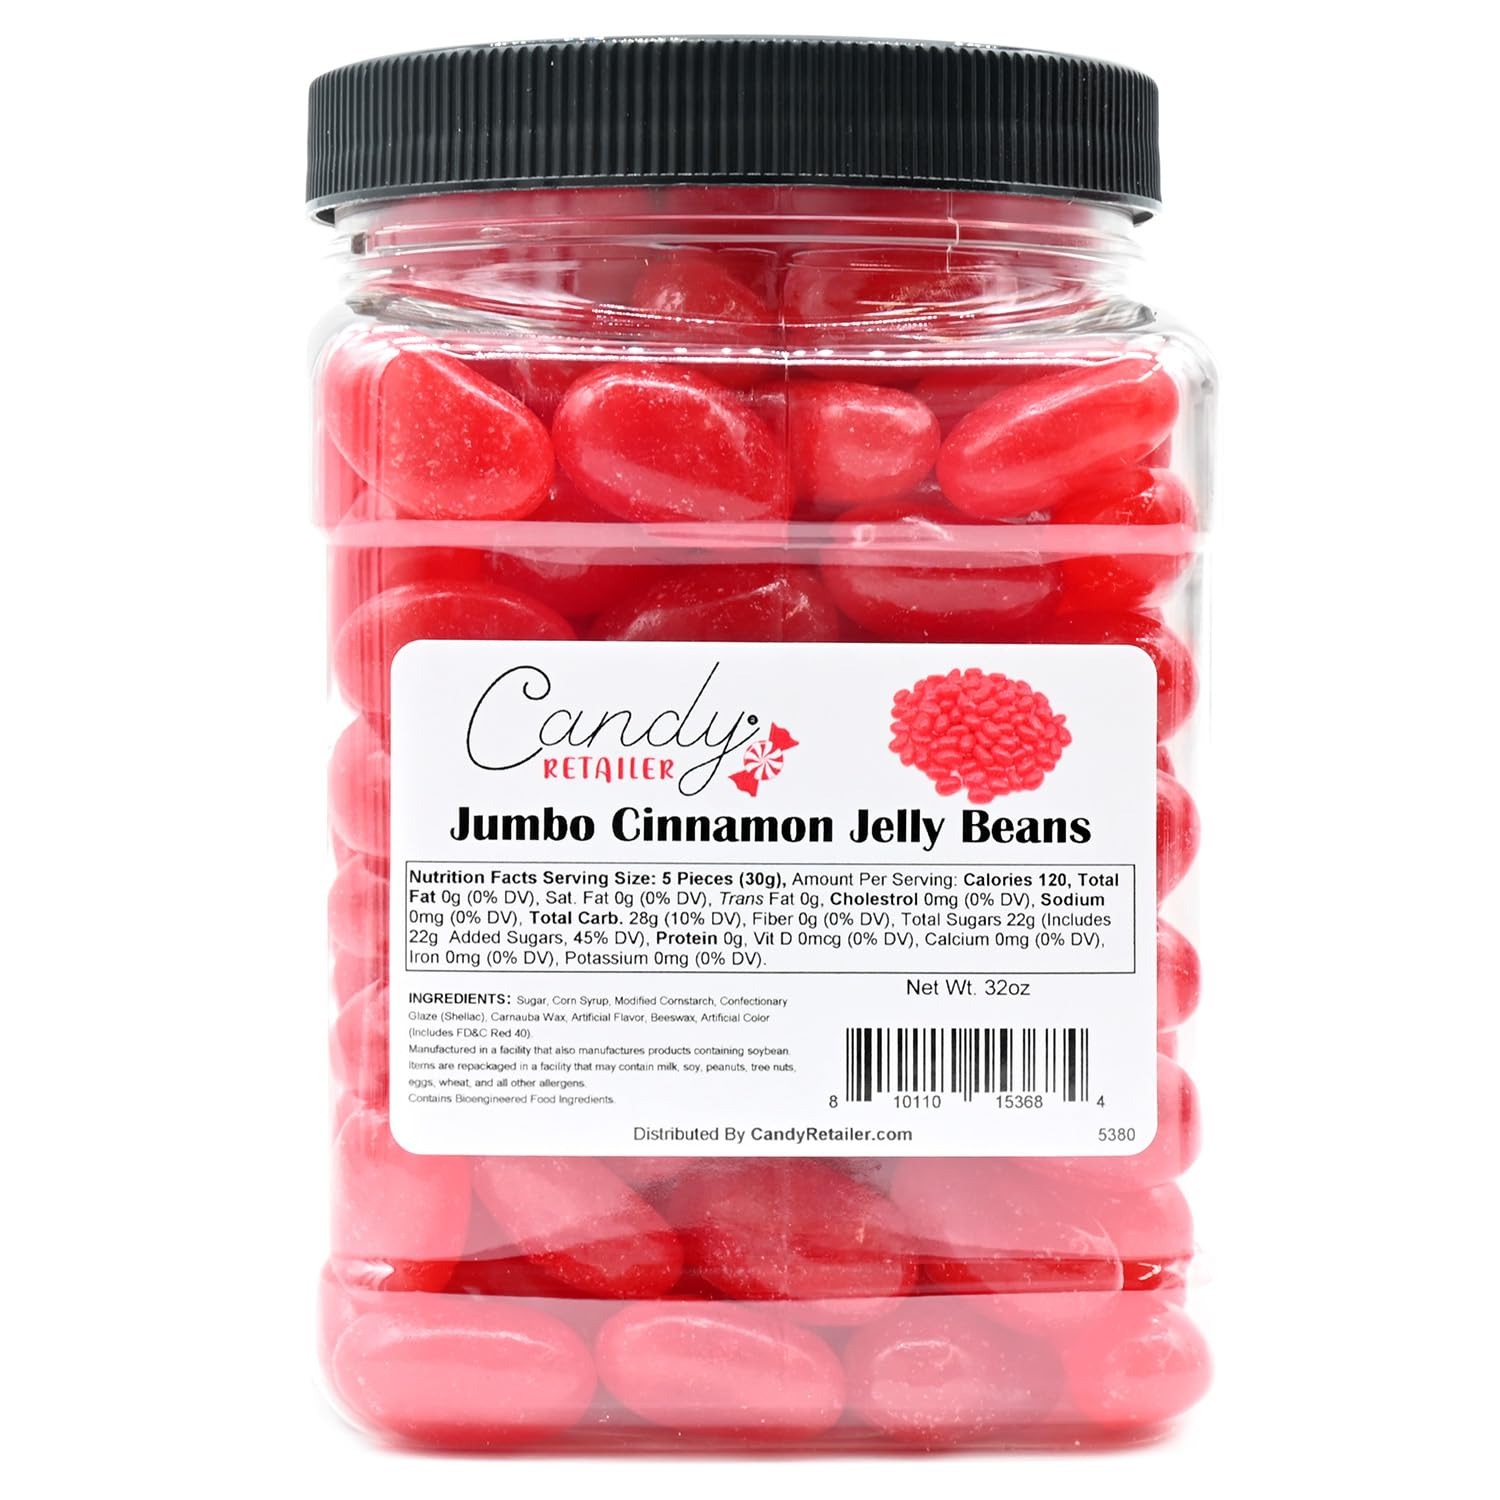
Item Name: Candy Retailer Jumbo Jelly Beans (32 Ounces, Cinnamon)
Bullet Point 1: Cinnamon Flavored Jelly Beans: Enjoy the warm, sweet flavor of cinnamon in every bite of these jelly beans.
Bullet Point 2: Large 32 Ounce Bag: Get a whopping 32 ounces of cinnamon jelly beans to share with friends and family.
Bullet Point 3: Perfect for Parties and Gifts: This 32 ounce bag of cinnamon jelly beans makes a great party favor or gift for any occasion.
Bullet Point 4: Made by Candy Retailer: These delicious jelly beans are made by Candy Retailer, a trusted brand in the candy industry.
Bullet Point 5: Bag of 1 Jelly Bean: This is a single 32 ounce bag containing 1 jelly bean.
Product Description: Taste the rainbow with these jumbo-sized jelly beans! These delicious beans come in a variety of fruit flavors. They're perfect for a sweet treat or a fun snack. These jelly beans are extra large and chewy, making them perfect for sharing or keeping for yourself. They're also a great way to add a pop of color to your next party or picnic. These jelly beans are a fun and festive way to celebrate any occasion. They're perfect for Valentine's Day, Easter, Halloween, or any other holiday. A gift that everyone will love. Jelly beans are a great gift for people of all ages. They're sure to put a smile on anyone's face.
Value: 1.0
Unit: Count

Price: 16.95